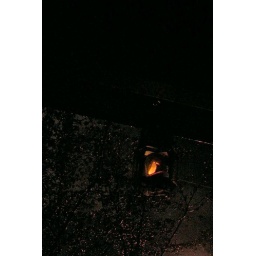
The bird pumpkin hanging in the lantern from our porch awning. The sparkles are wet leaves in the trees behind.